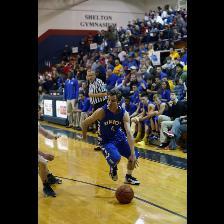
Label: Human